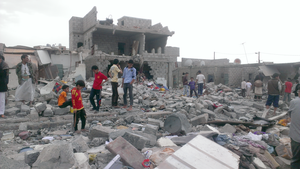
L’opération Restaurer l'espoir est une opération lancée le 21 avril 2015, lors de la guerre civile yéménite, et qui succède à l'opération Tempête décisive, après l'annonce de la fin de cette dernière au Yémen en soutien au président du Yémen pro-saoudien Abdrabbo Mansour Hadi, qui avait fui en Arabie Saoudite après avoir été renversé par le mouvement Houthi en raison de revendications économiques et politiques. Opération dont l'objectif était de détruire l'infrastructure militaire des Houtis.